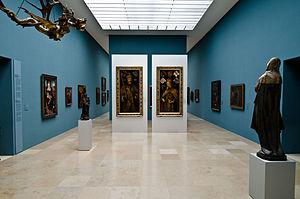
Nuremberg [nyʁɛ̃bɛʁ] est une ville de Bavière, en Allemagne. Avec 511 628 habitants en décembre 2016, c'est la deuxième ville de Bavière après Munich. Elle est le centre économique du district de Moyenne-Franconie et l'un des principaux centres industriels d'Allemagne du Sud. La rivière Pegnitz sépare la vieille ville en deux quartiers, celui de Sebald et celui de Lorenz, nommés d'après les deux principales églises de Nuremberg.